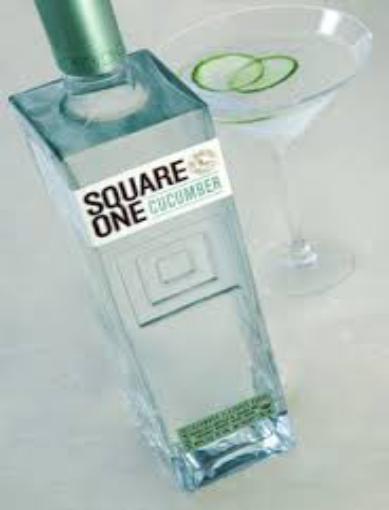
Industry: Food